Macrogol

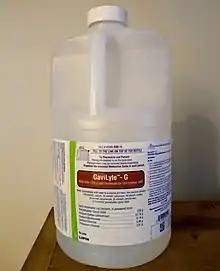
A polyethylene glycol (PEG) and electrolytes solution used as a laxative used to cleanse the colon before colonoscopy, lower gastrointestinal series, or colon surgery.

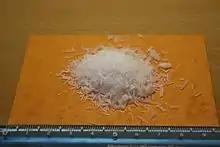
Macrogol 4000, pharmaceutical quality

Macrogol 3350, often in combination with electrolytes, is used for short-term relief of constipation as well as for long-term use in constipation of various causes, including in people with multiple sclerosis or Parkinson's disease as well as constipation caused by pharmaceutical drugs such as opioids and anticholinergics. Whole bowel irrigation with macrogol is part of the bowel preparation before surgery or colonoscopy. Limited data also support its use for the treatment of fecal impaction.